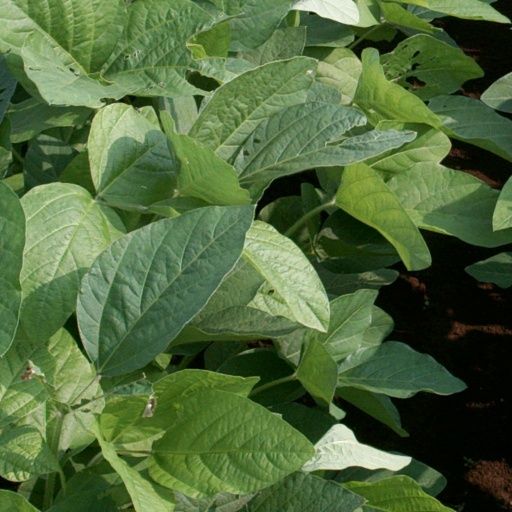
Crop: soybean